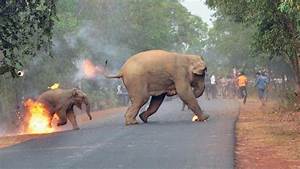
Label: elephant